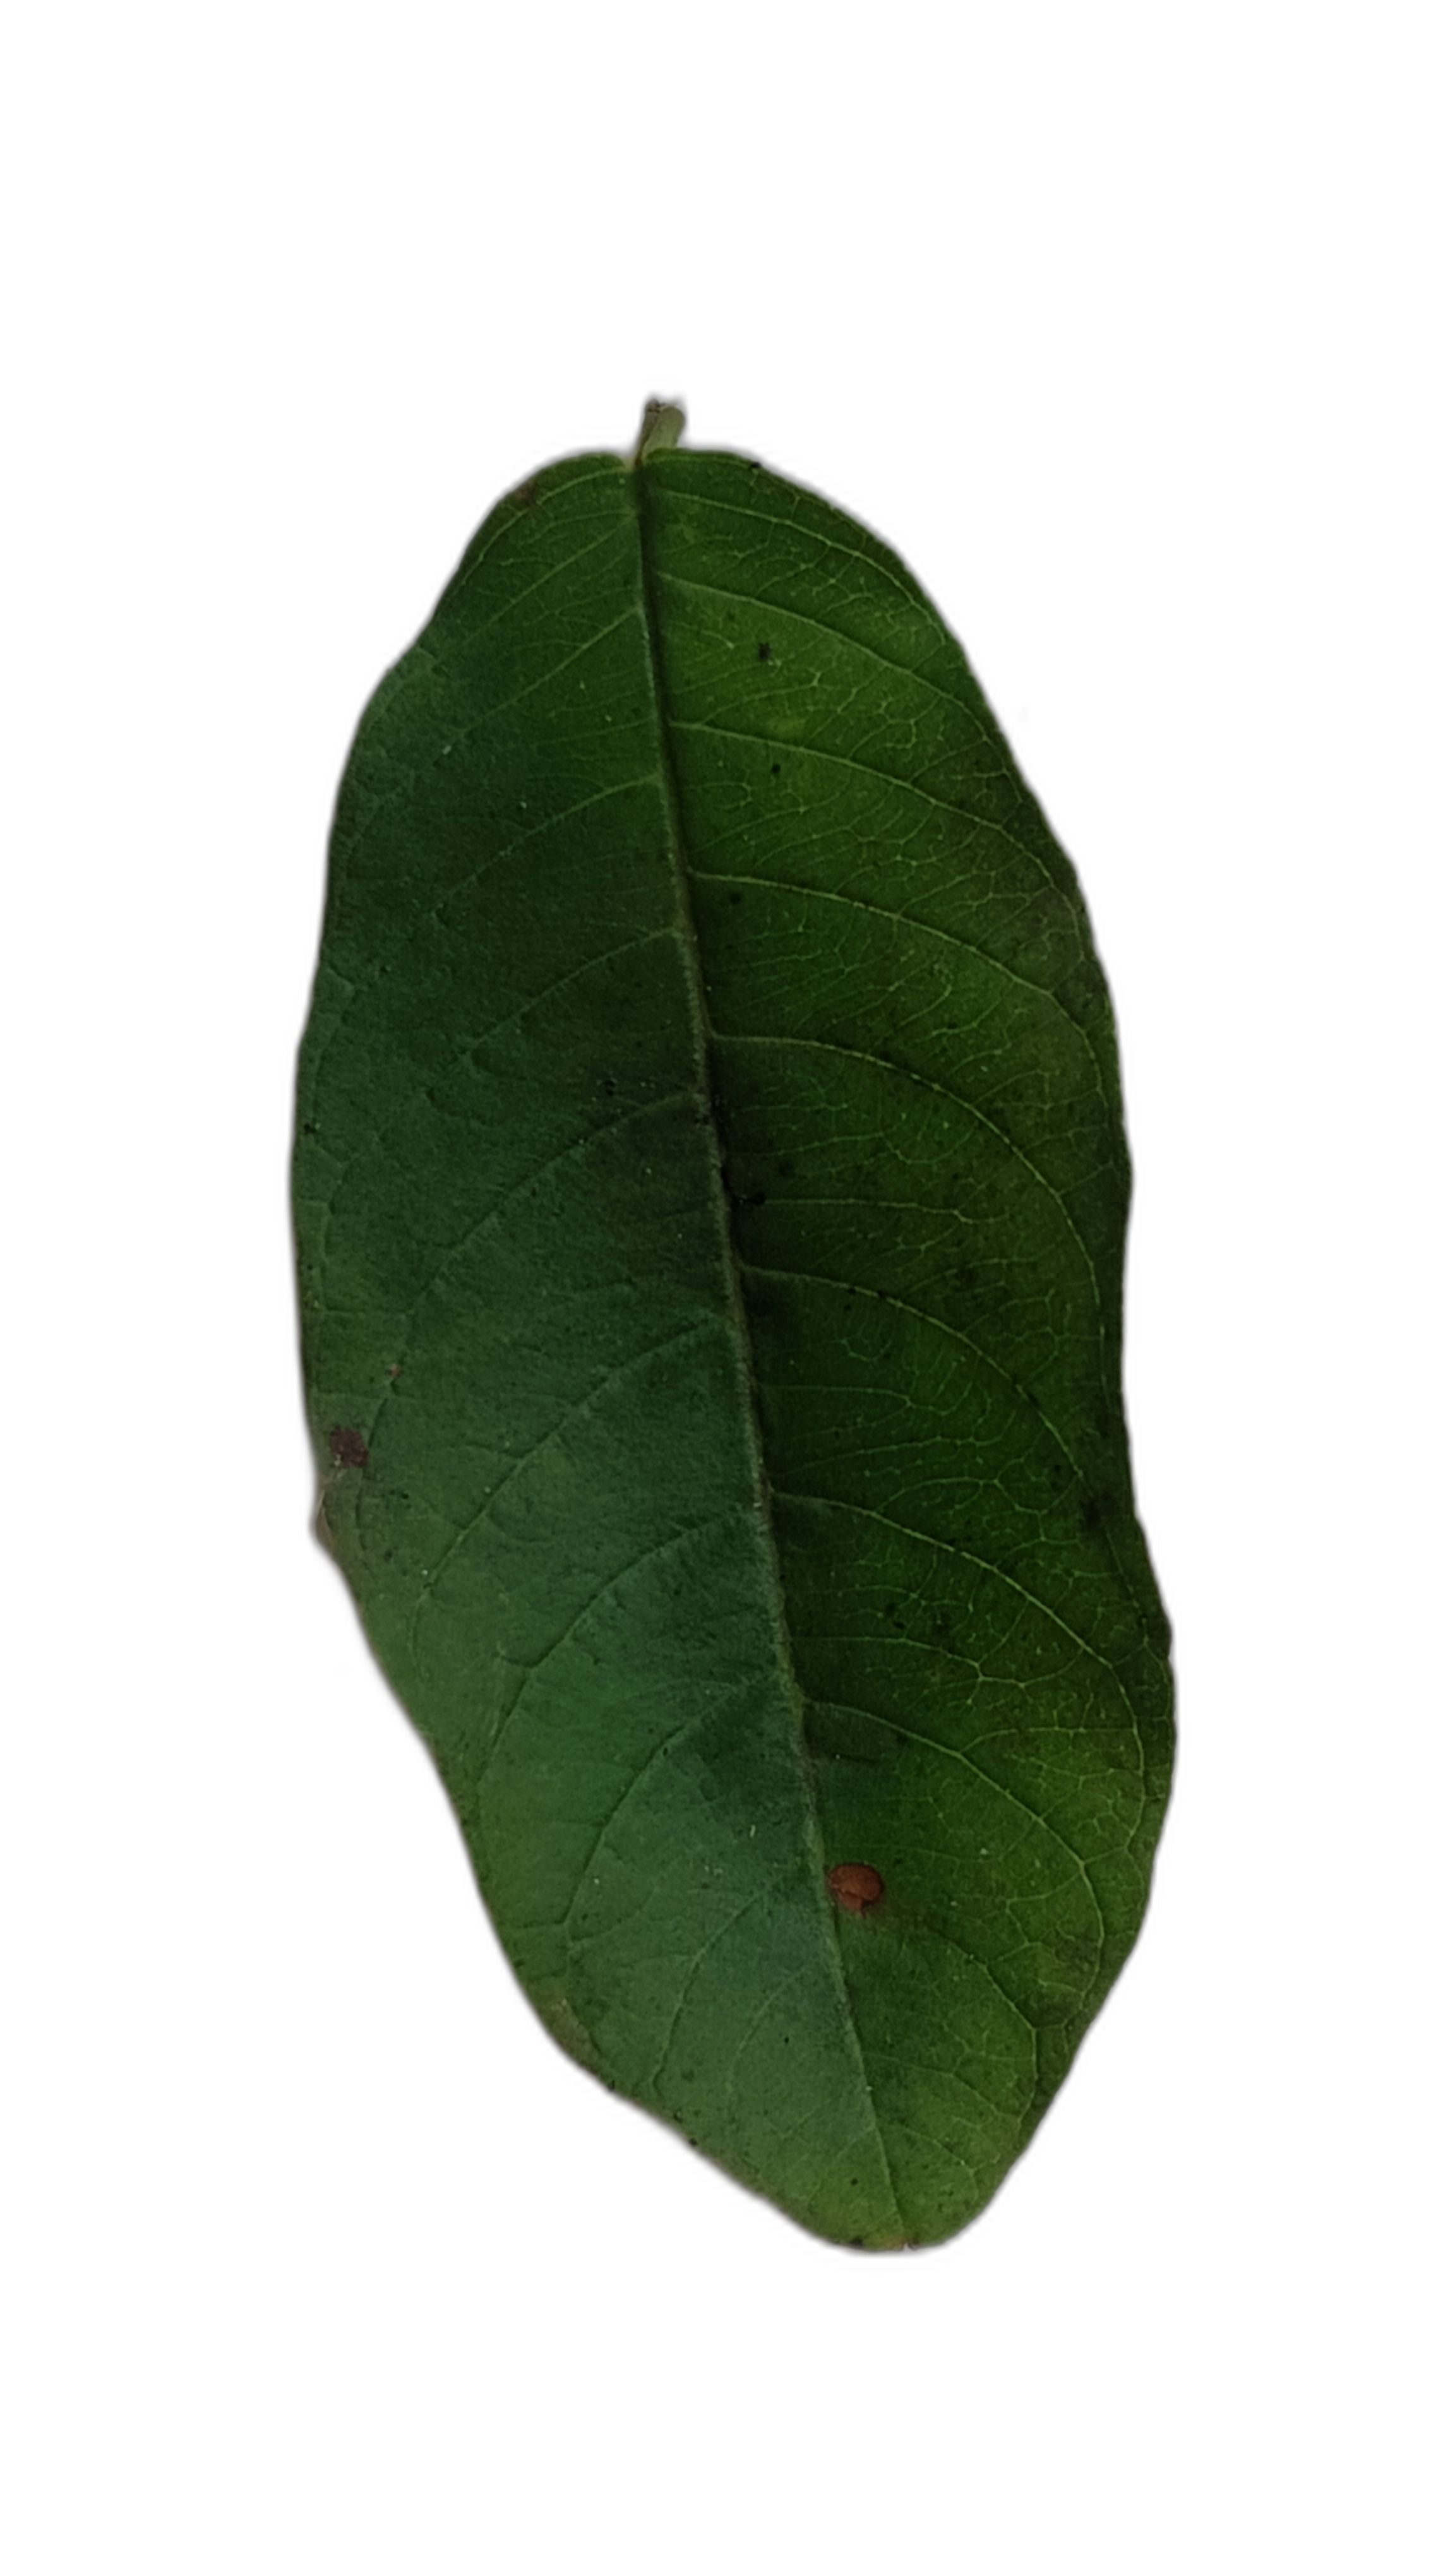
Plant part: leaf
Disease: Dot